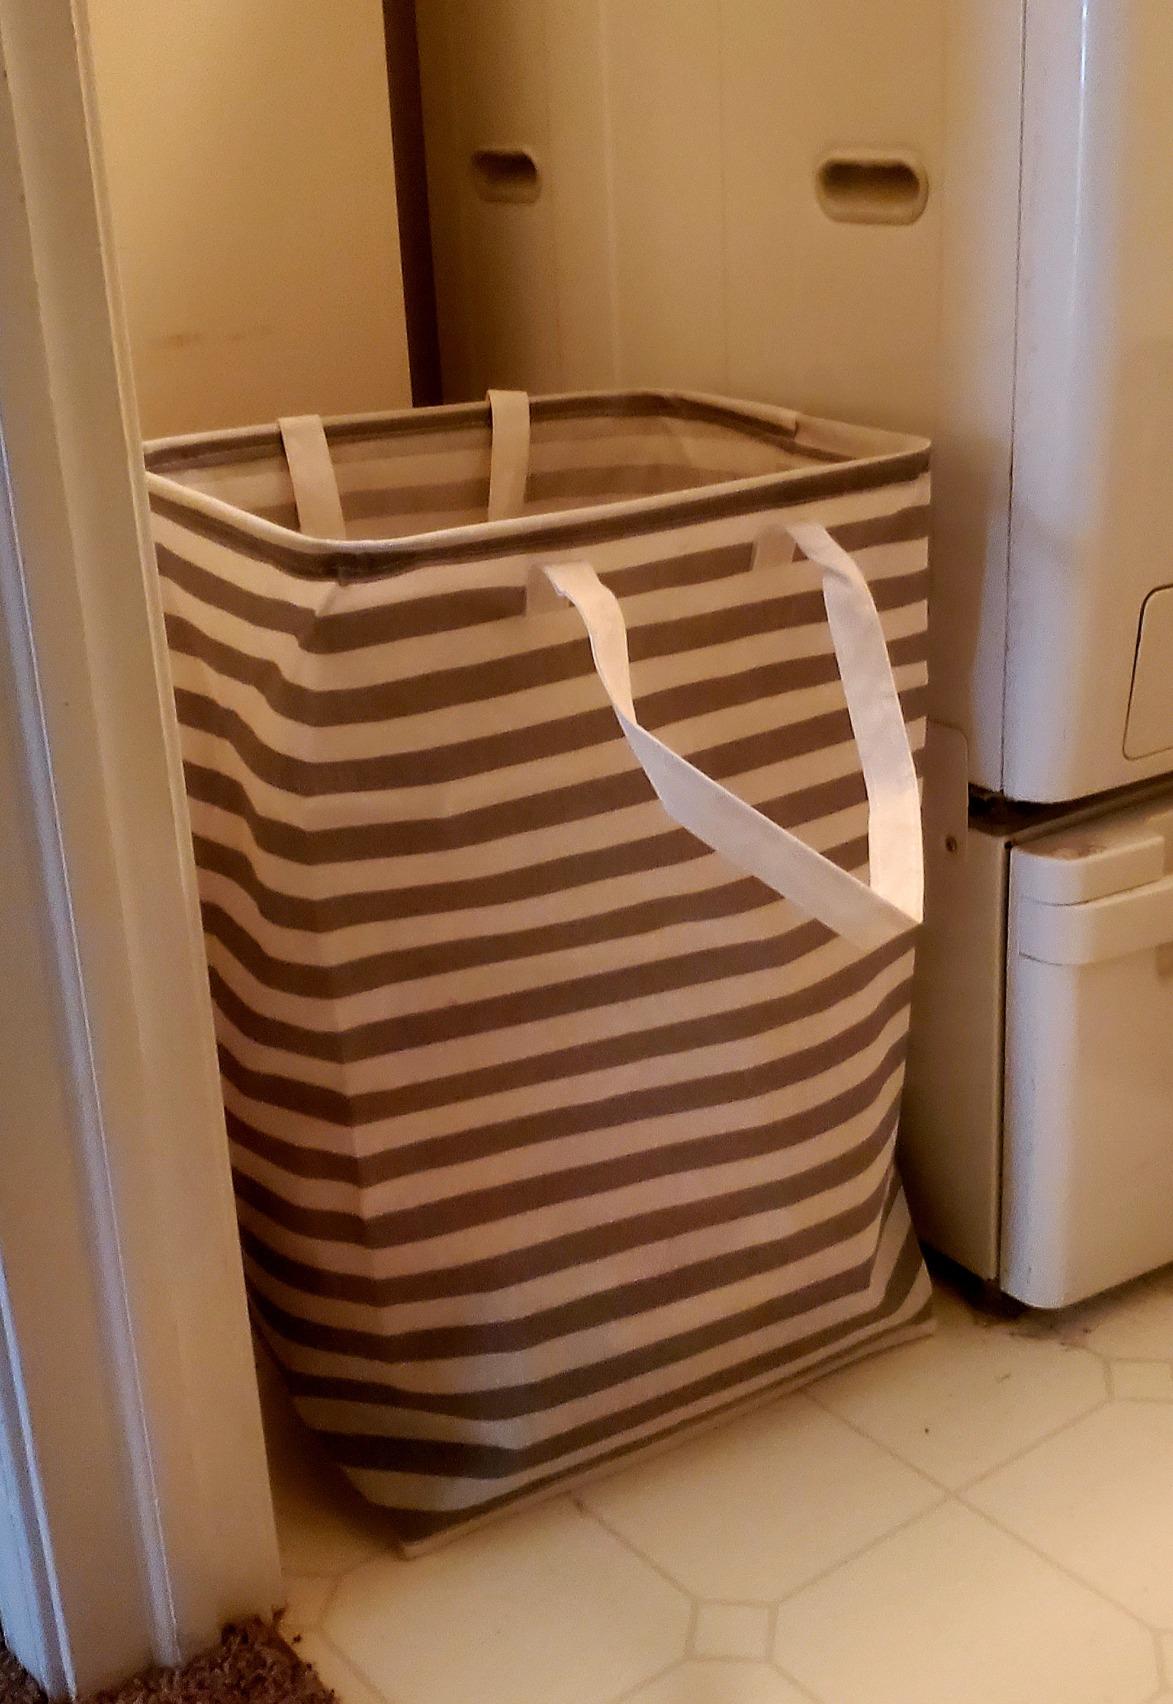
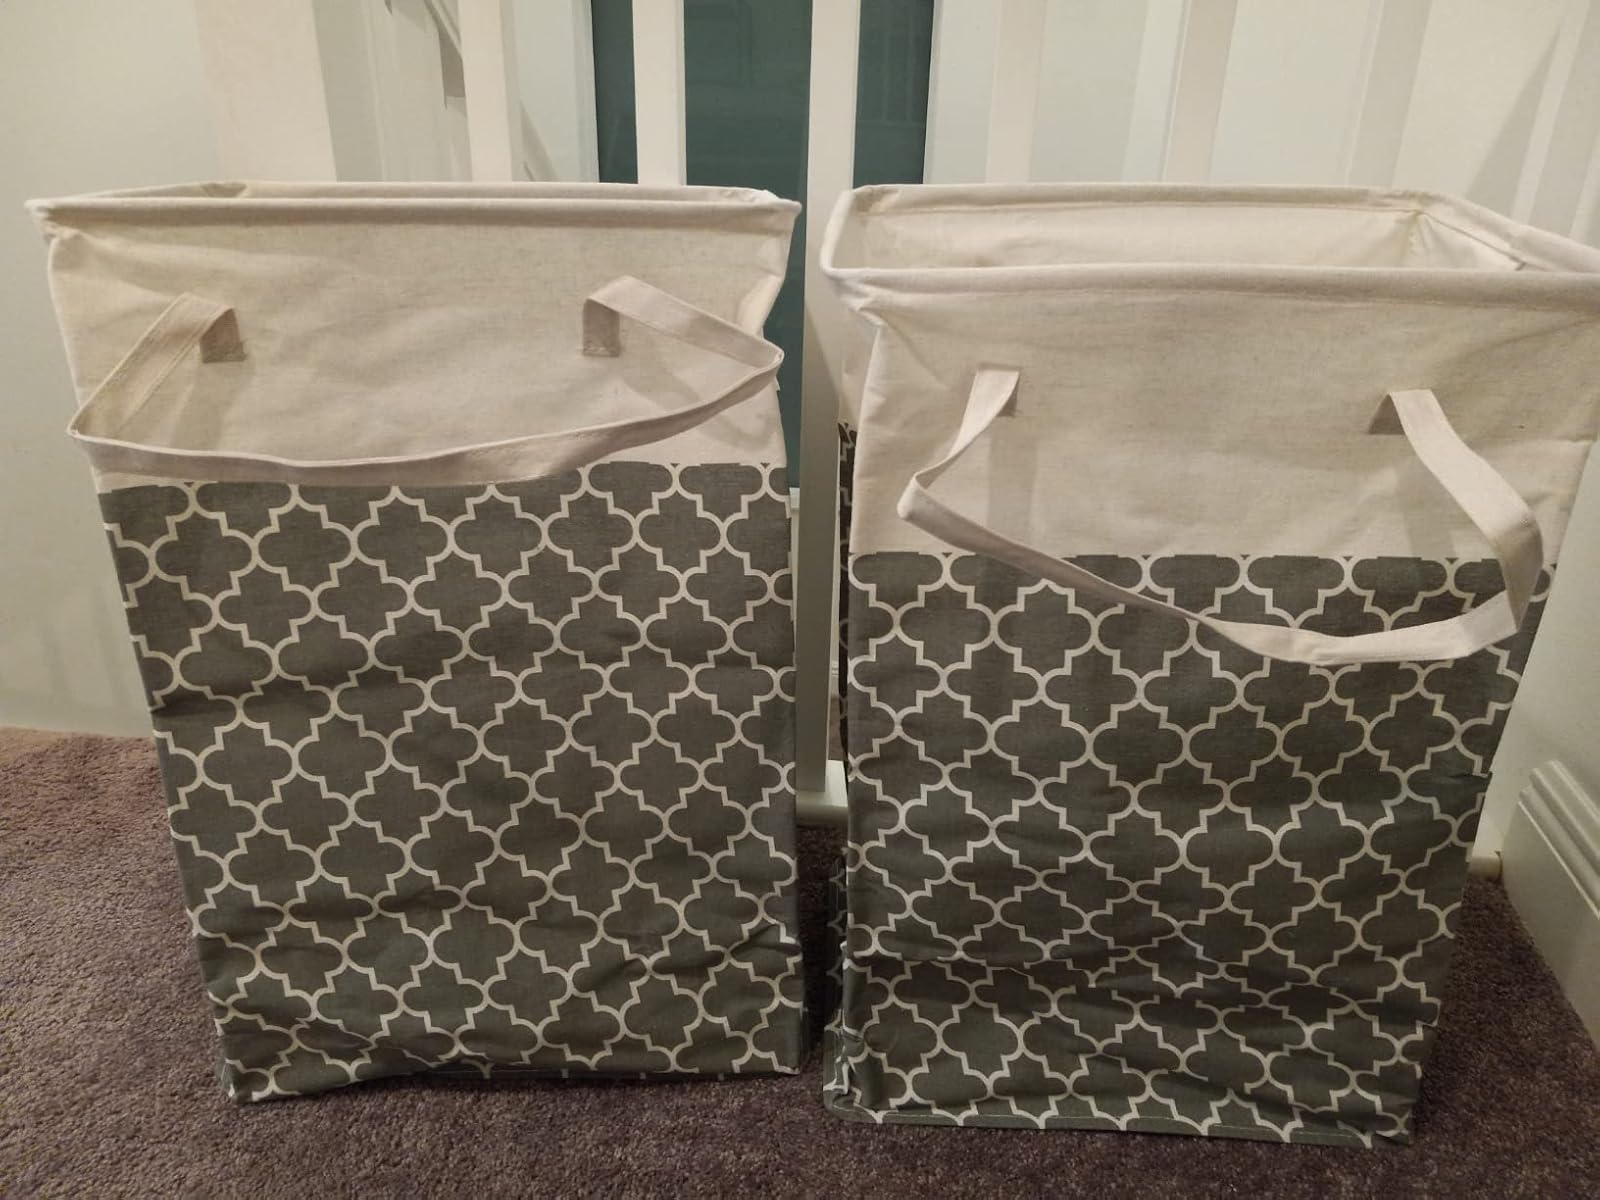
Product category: items_hamper
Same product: no